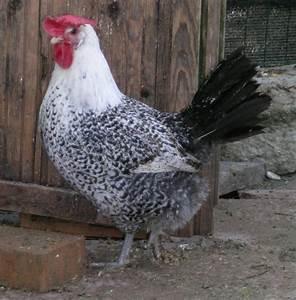
Label: gallina